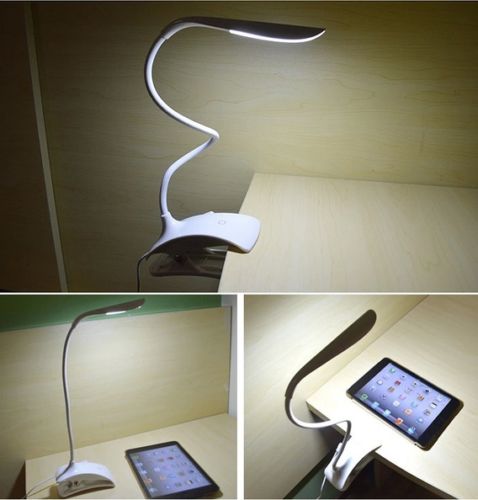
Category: lamp